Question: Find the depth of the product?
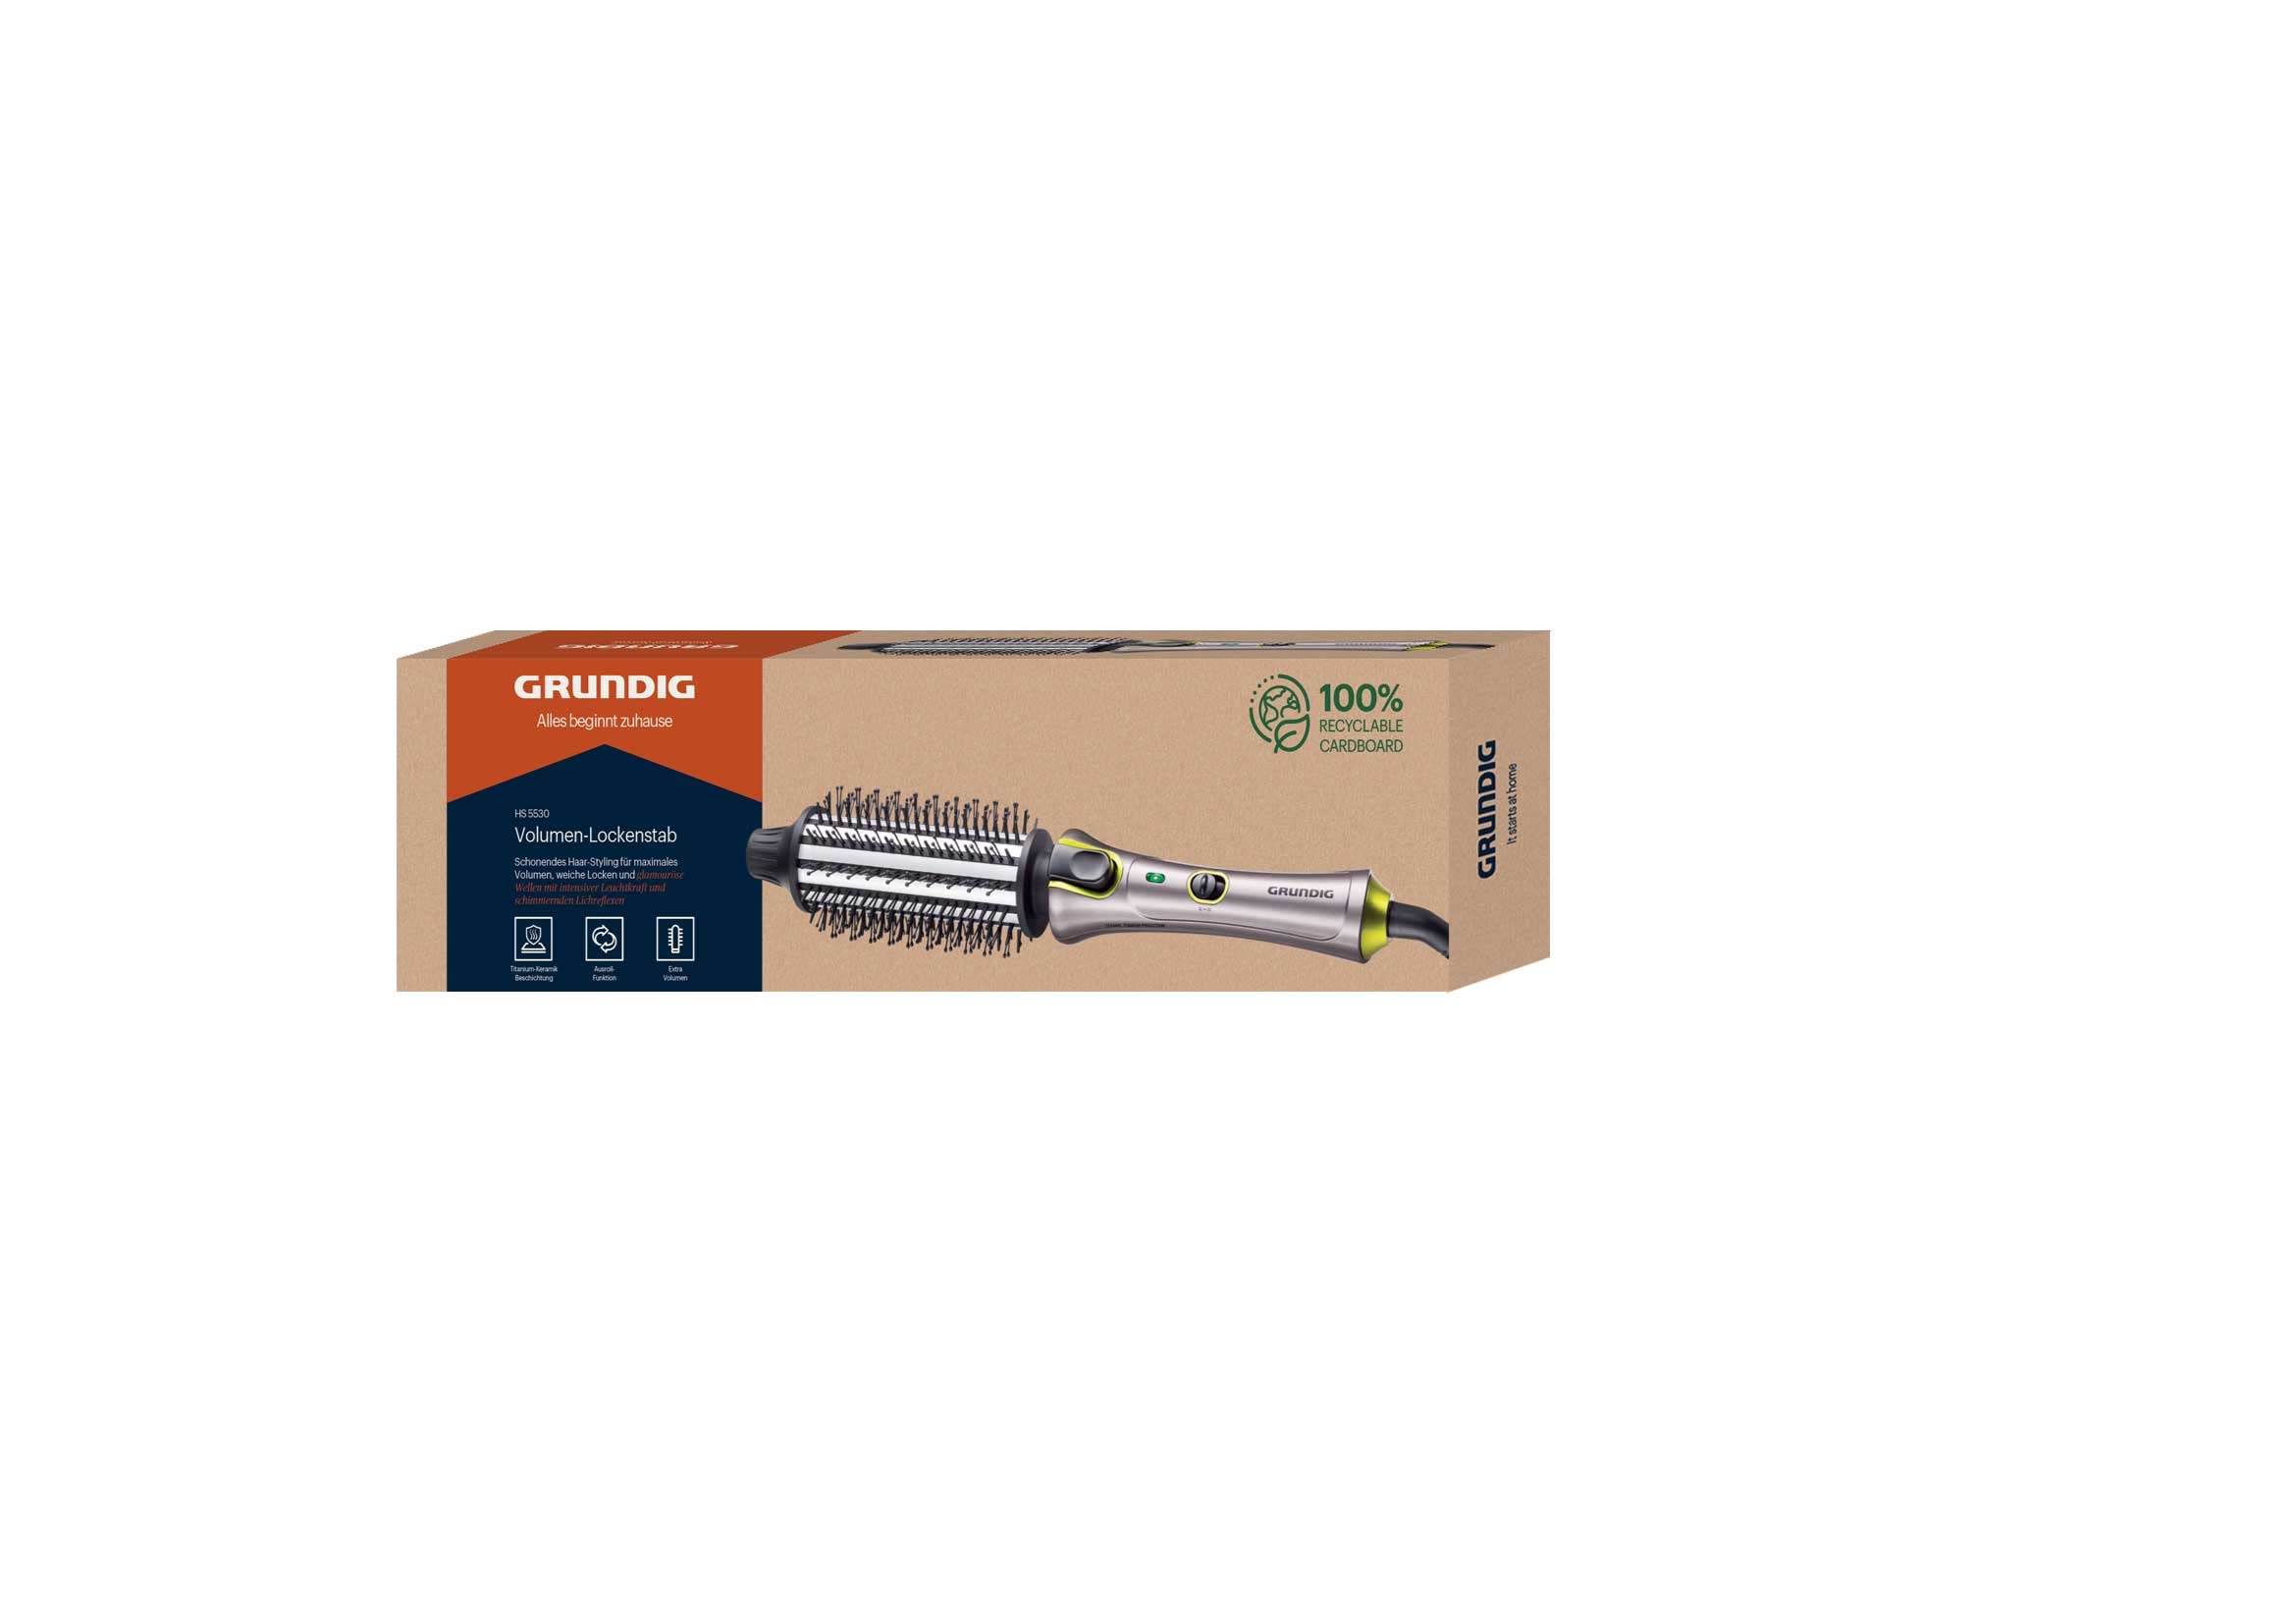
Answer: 11.0 inch